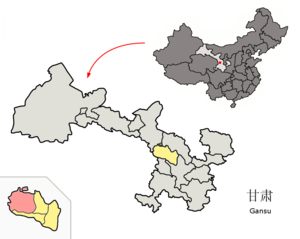
Le xian de Yongdeng est un district administratif de la province du Gansu en Chine. Il est placé sous la juridiction de la ville-préfecture de Lanzhou.